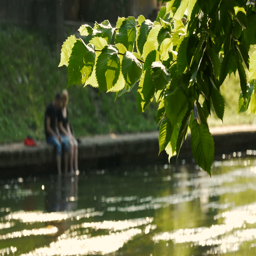
couple in the park in style , view through the leaves of trees